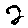
Label: 2